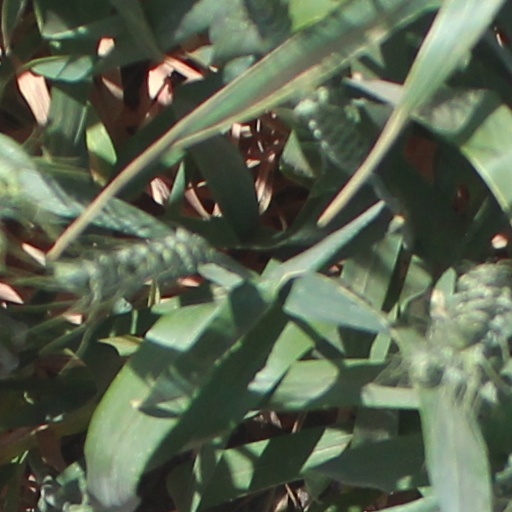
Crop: wheat